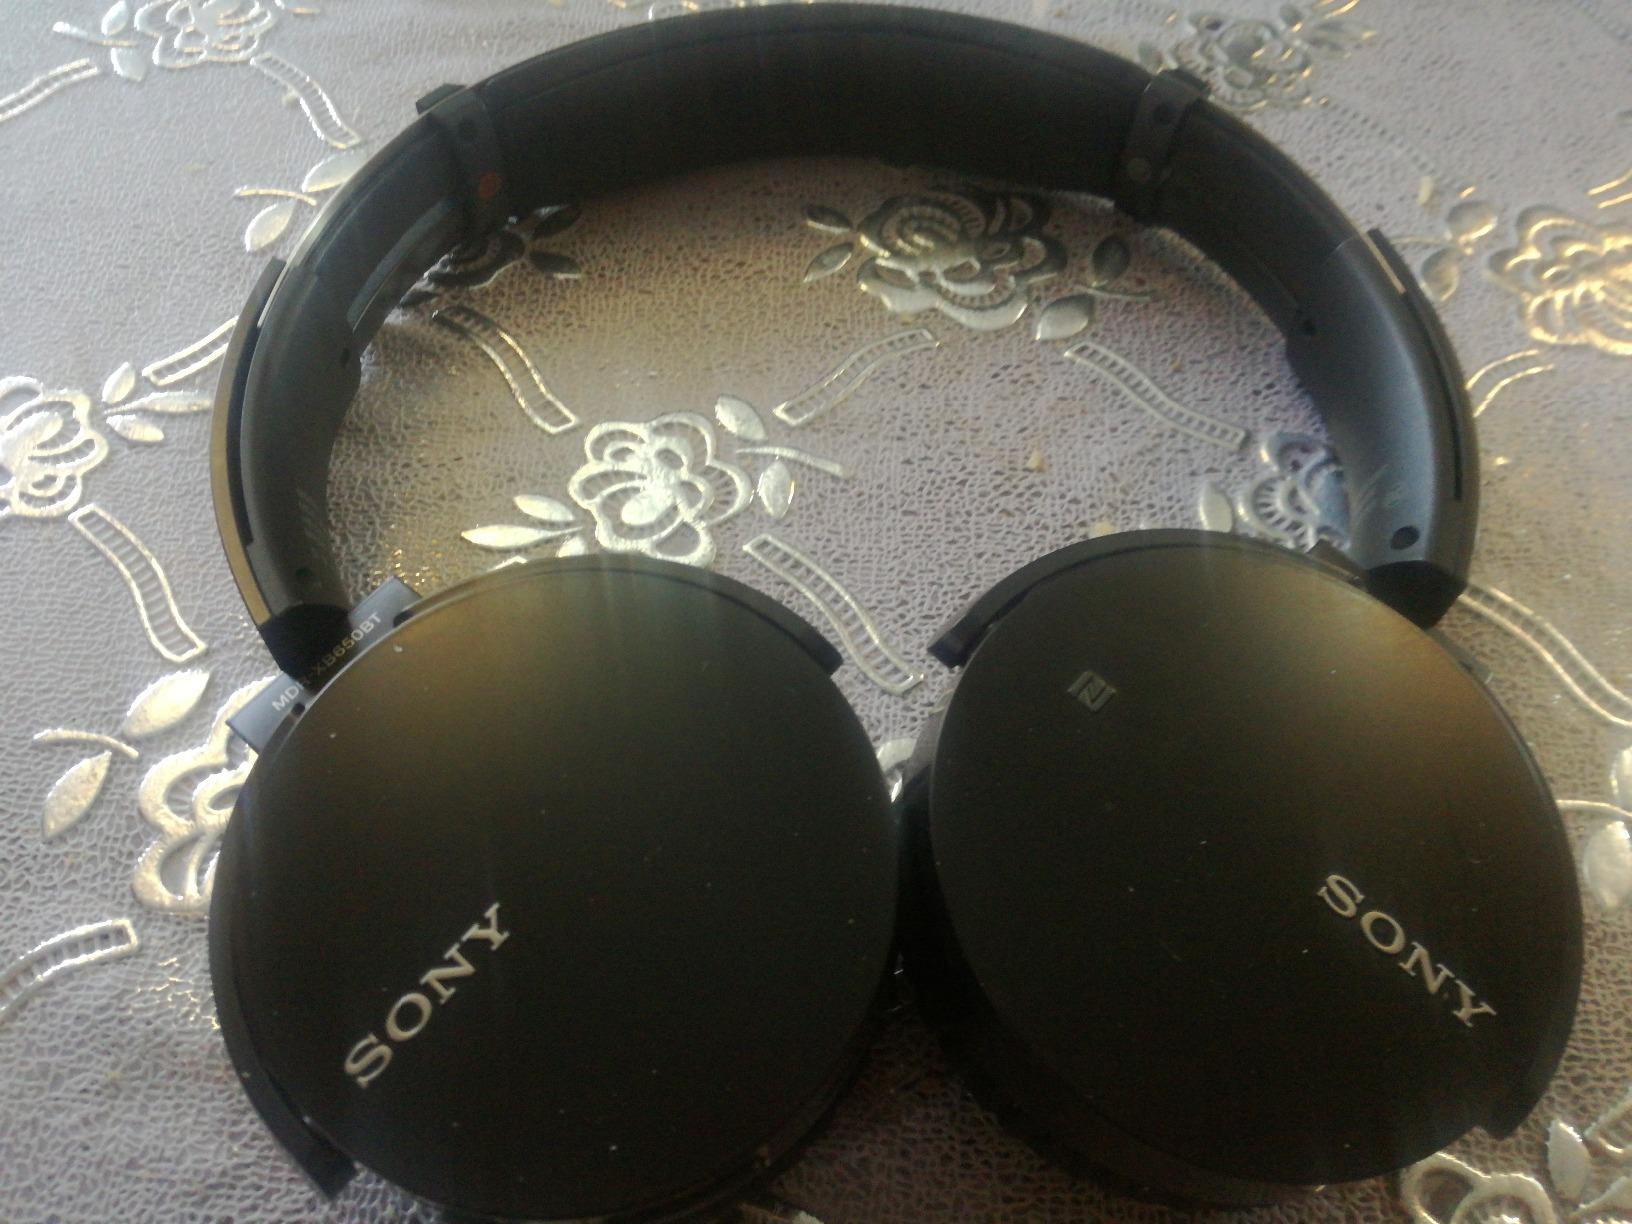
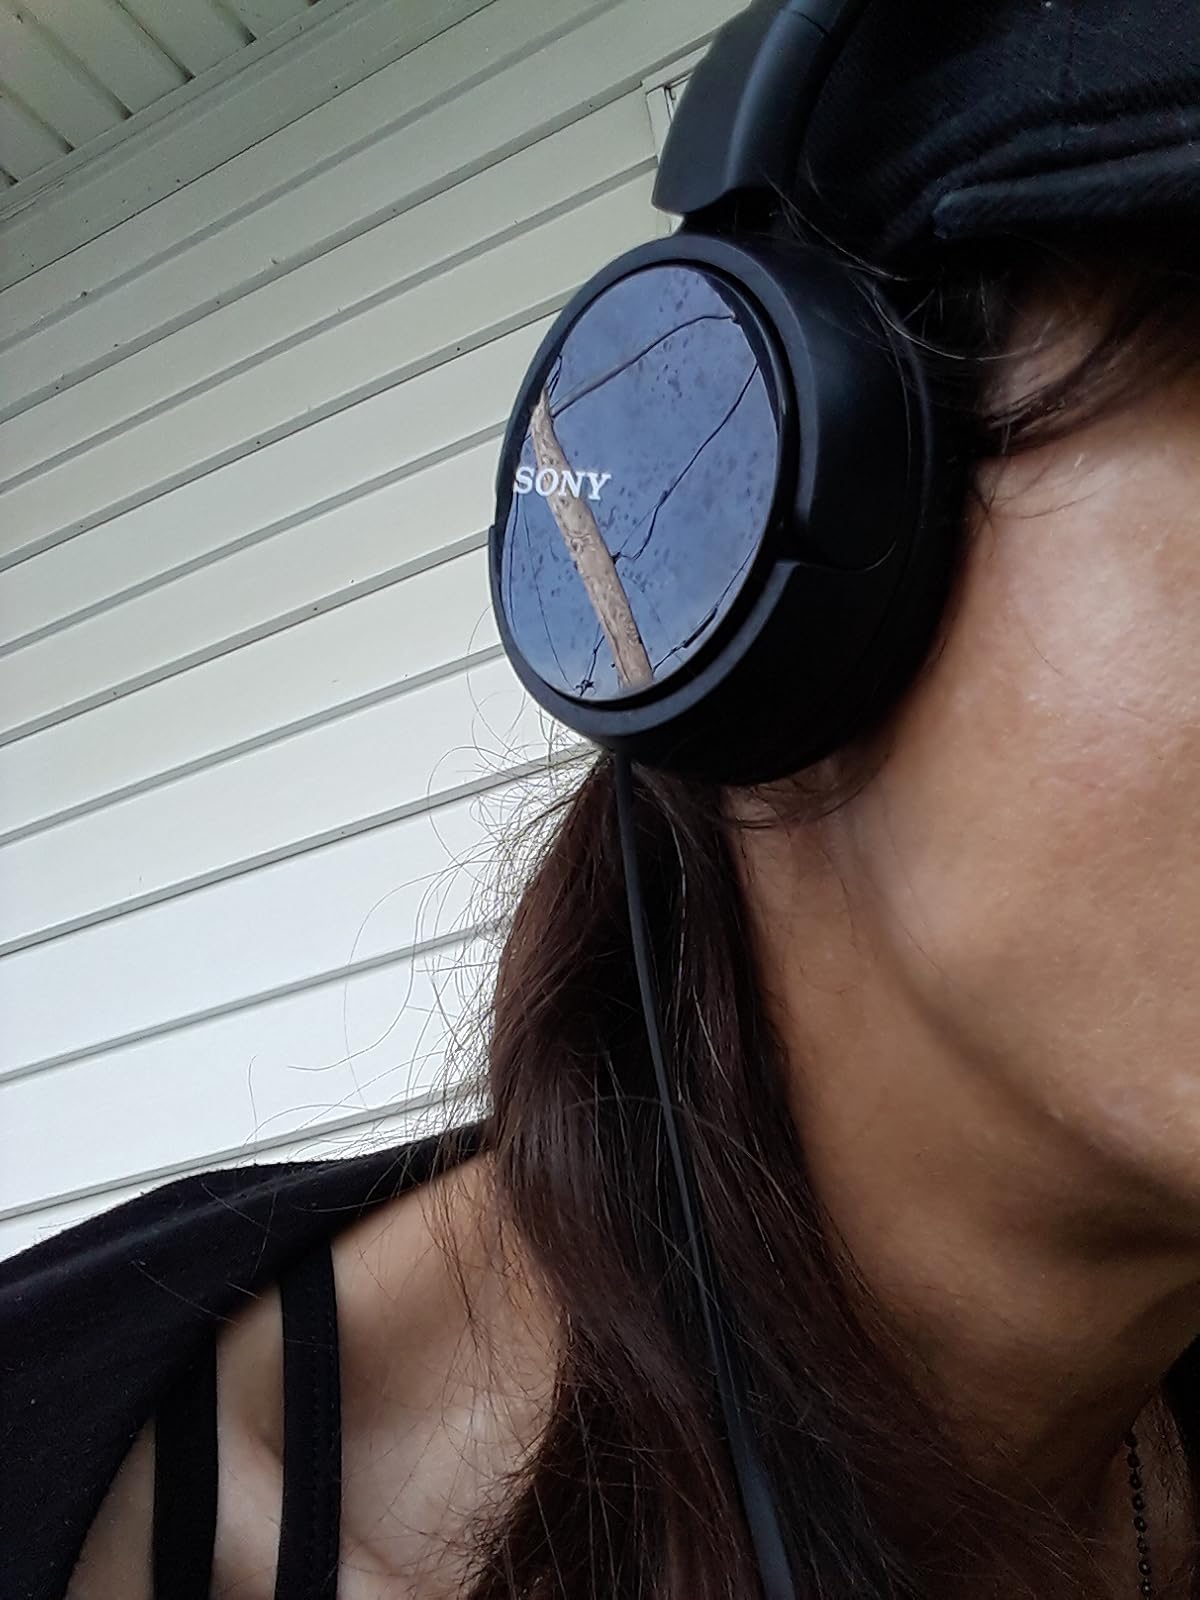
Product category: headphones
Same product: no